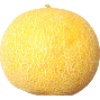
Label: Cantaloupe 1